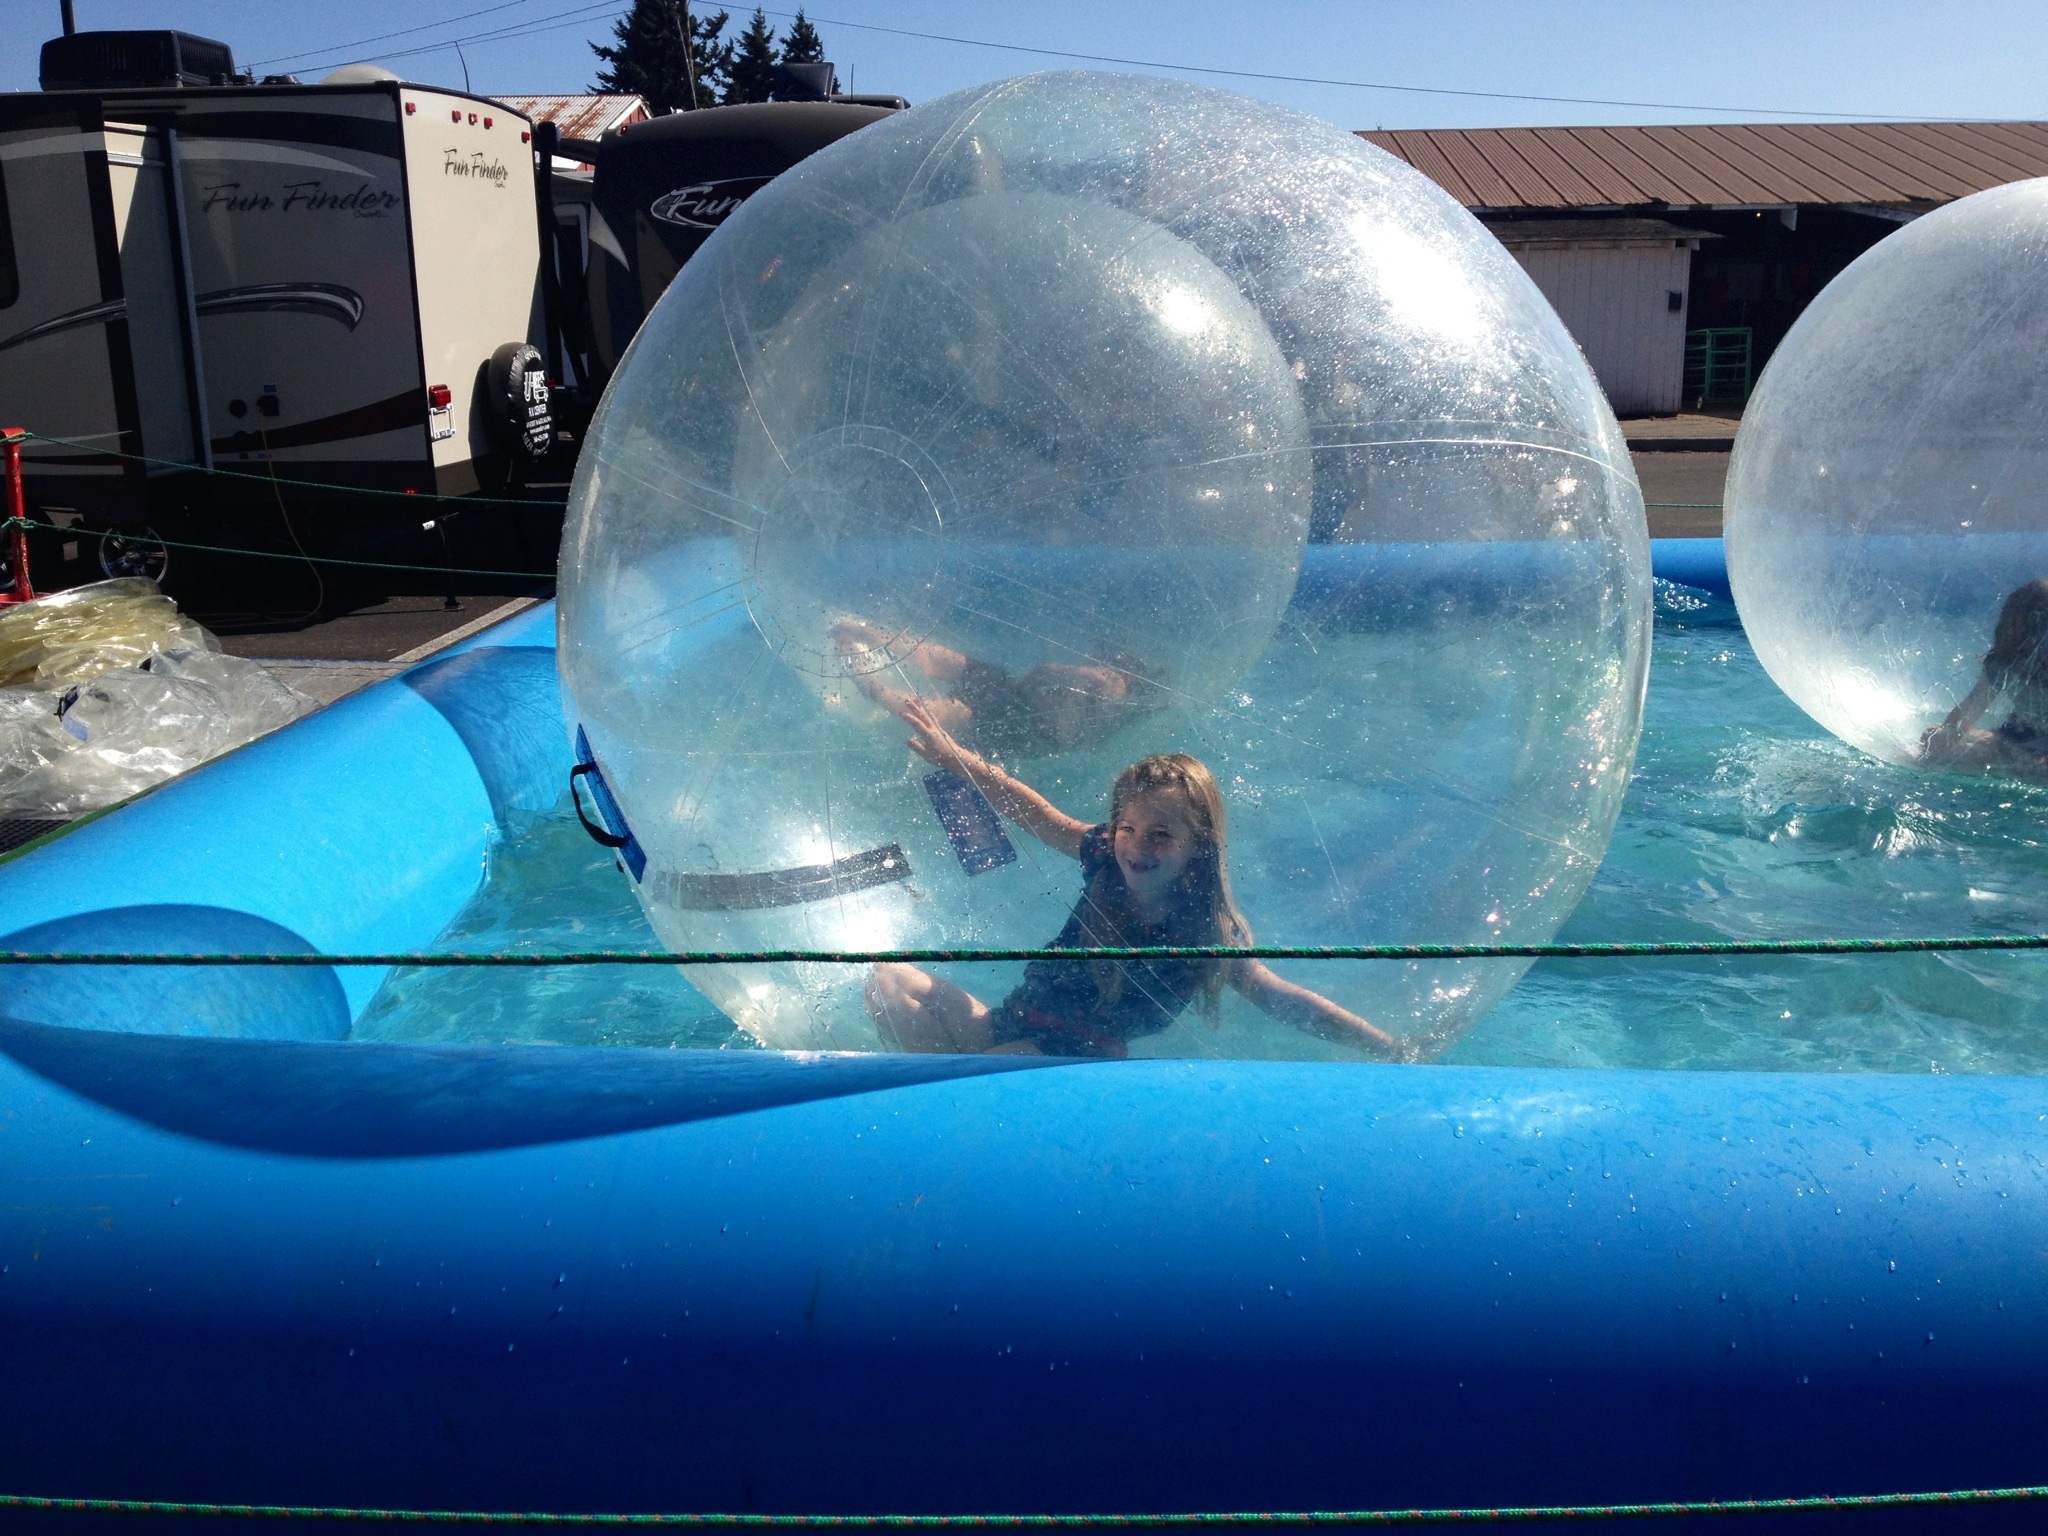
water, reflection, vehicle, swimming pool, blue, bubble, children, fun, fair, inflatable, aqua park, atmosphere of earth